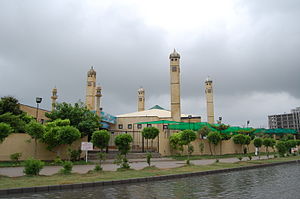
Moské / Billeder
Moske er en bygning, hvor muslimer samles til sociale og religiøse riter og ritualer, særligt andagter, bønner og undervisning af menigheden. Moskeer kan have en eller flere minareter, hvorfra bedeudråberen kalder til bøn. Ved de daglige tidebønner ledes disse af en imam, oftest af en ansvarshavende, der er tilknyttet moskeen.